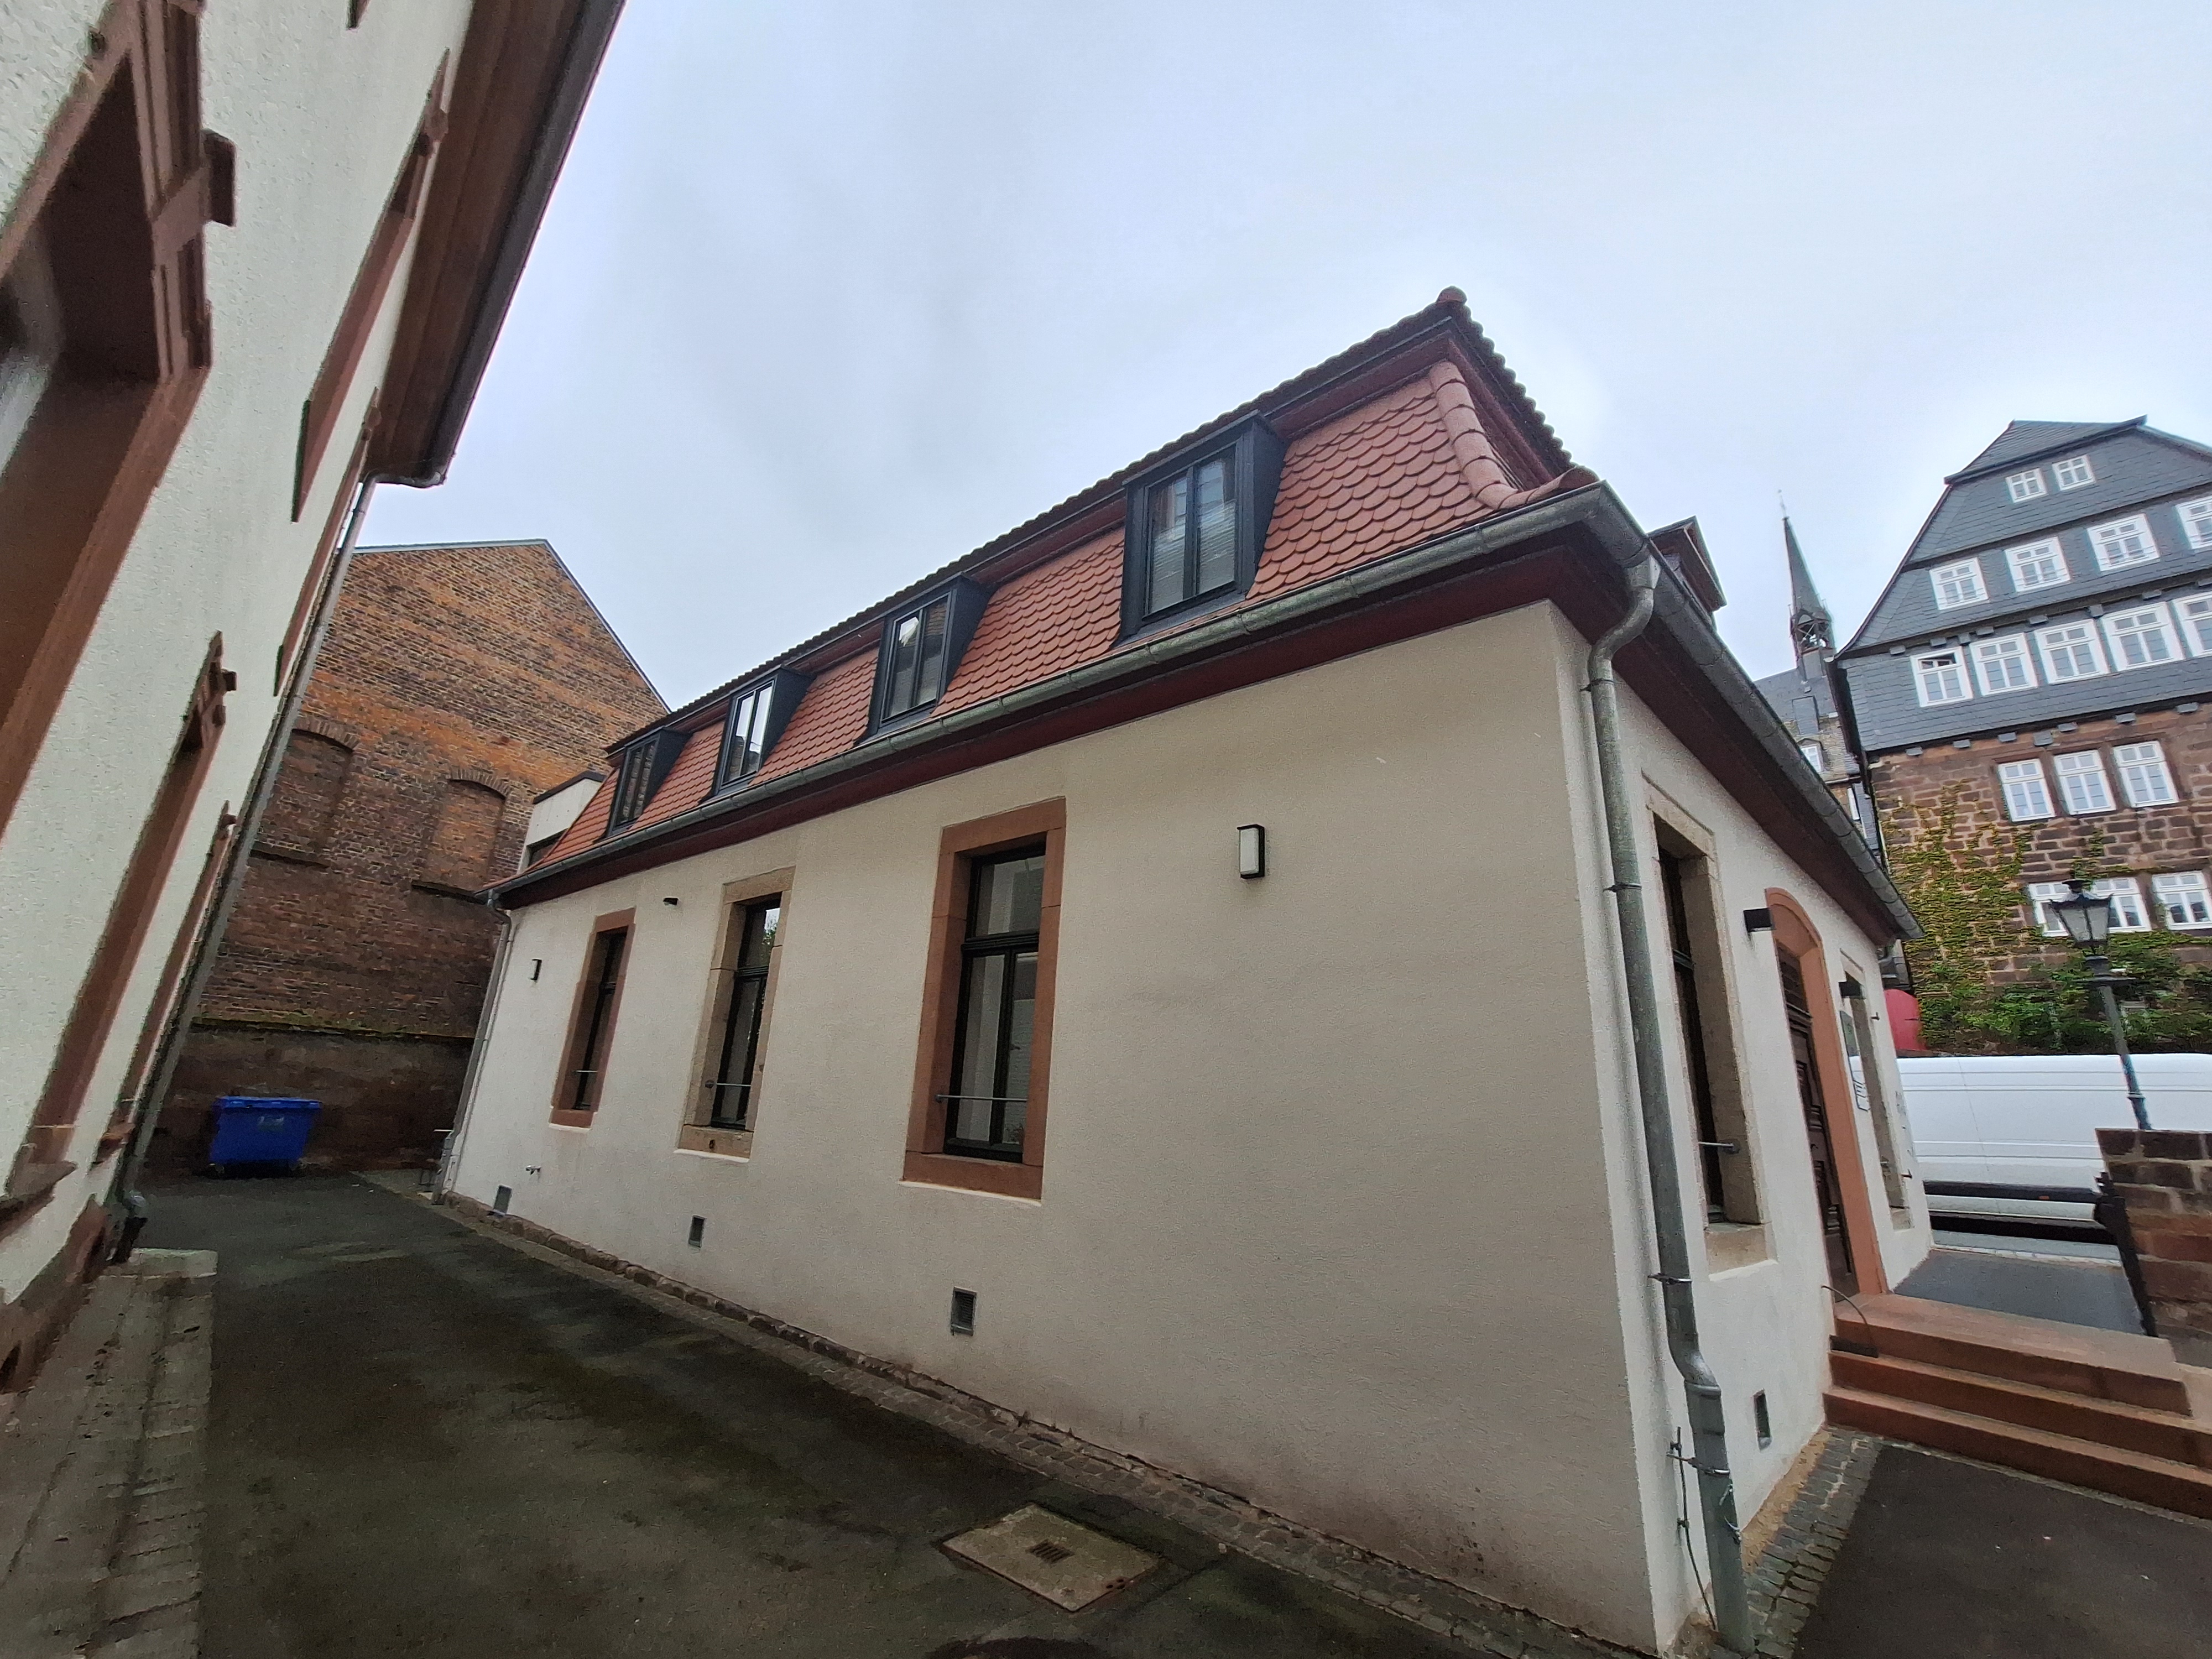
Building: Barfüßstraße 1